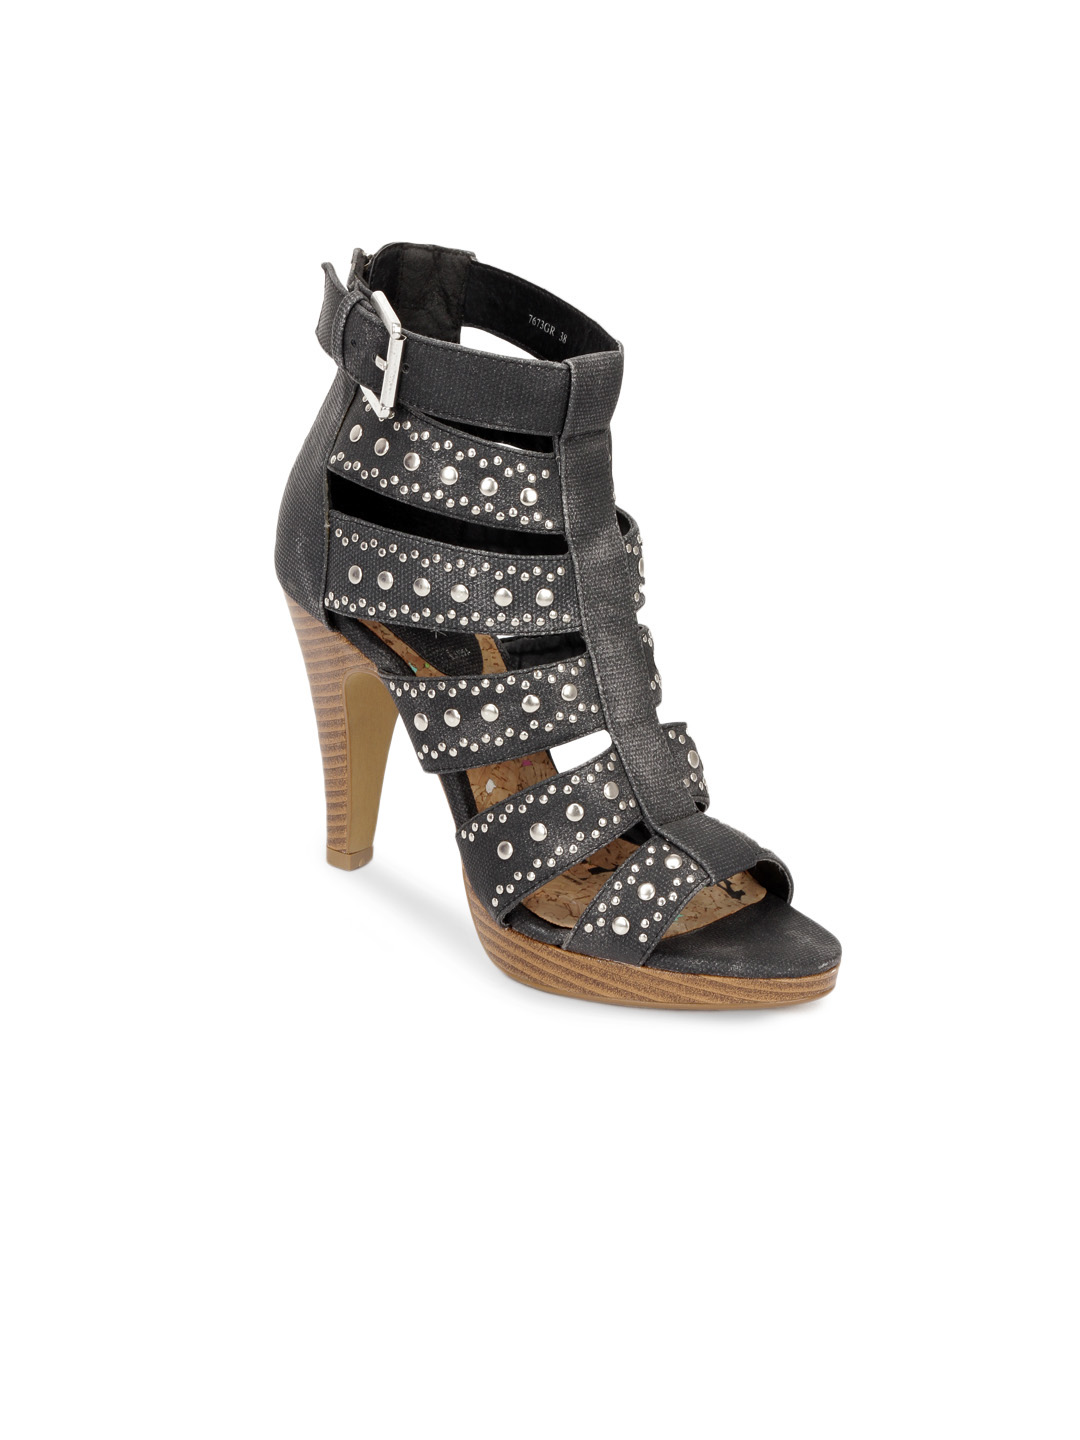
Catwalk Women Black Heels
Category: Footwear / Shoes / Heels
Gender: Women
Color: Black
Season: Winter 2012
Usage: Casual